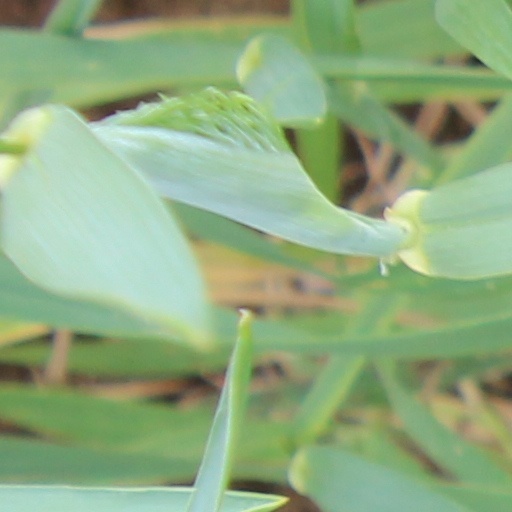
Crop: wheat